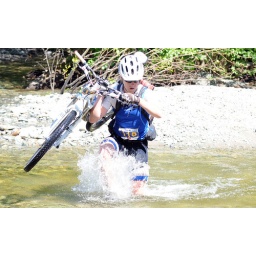
Whistler Bike Companies Munny from Whistler is running through ice water in this race.